Deutz–Gießen railway

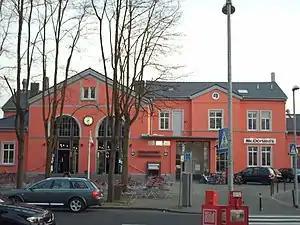
Hennef station building

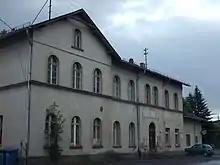
Neunkirchen station building

The line was fully duplicated by 1870. The Sieg flood of 1909 destroyed many bridges, including railway bridges, such as at Herchen.